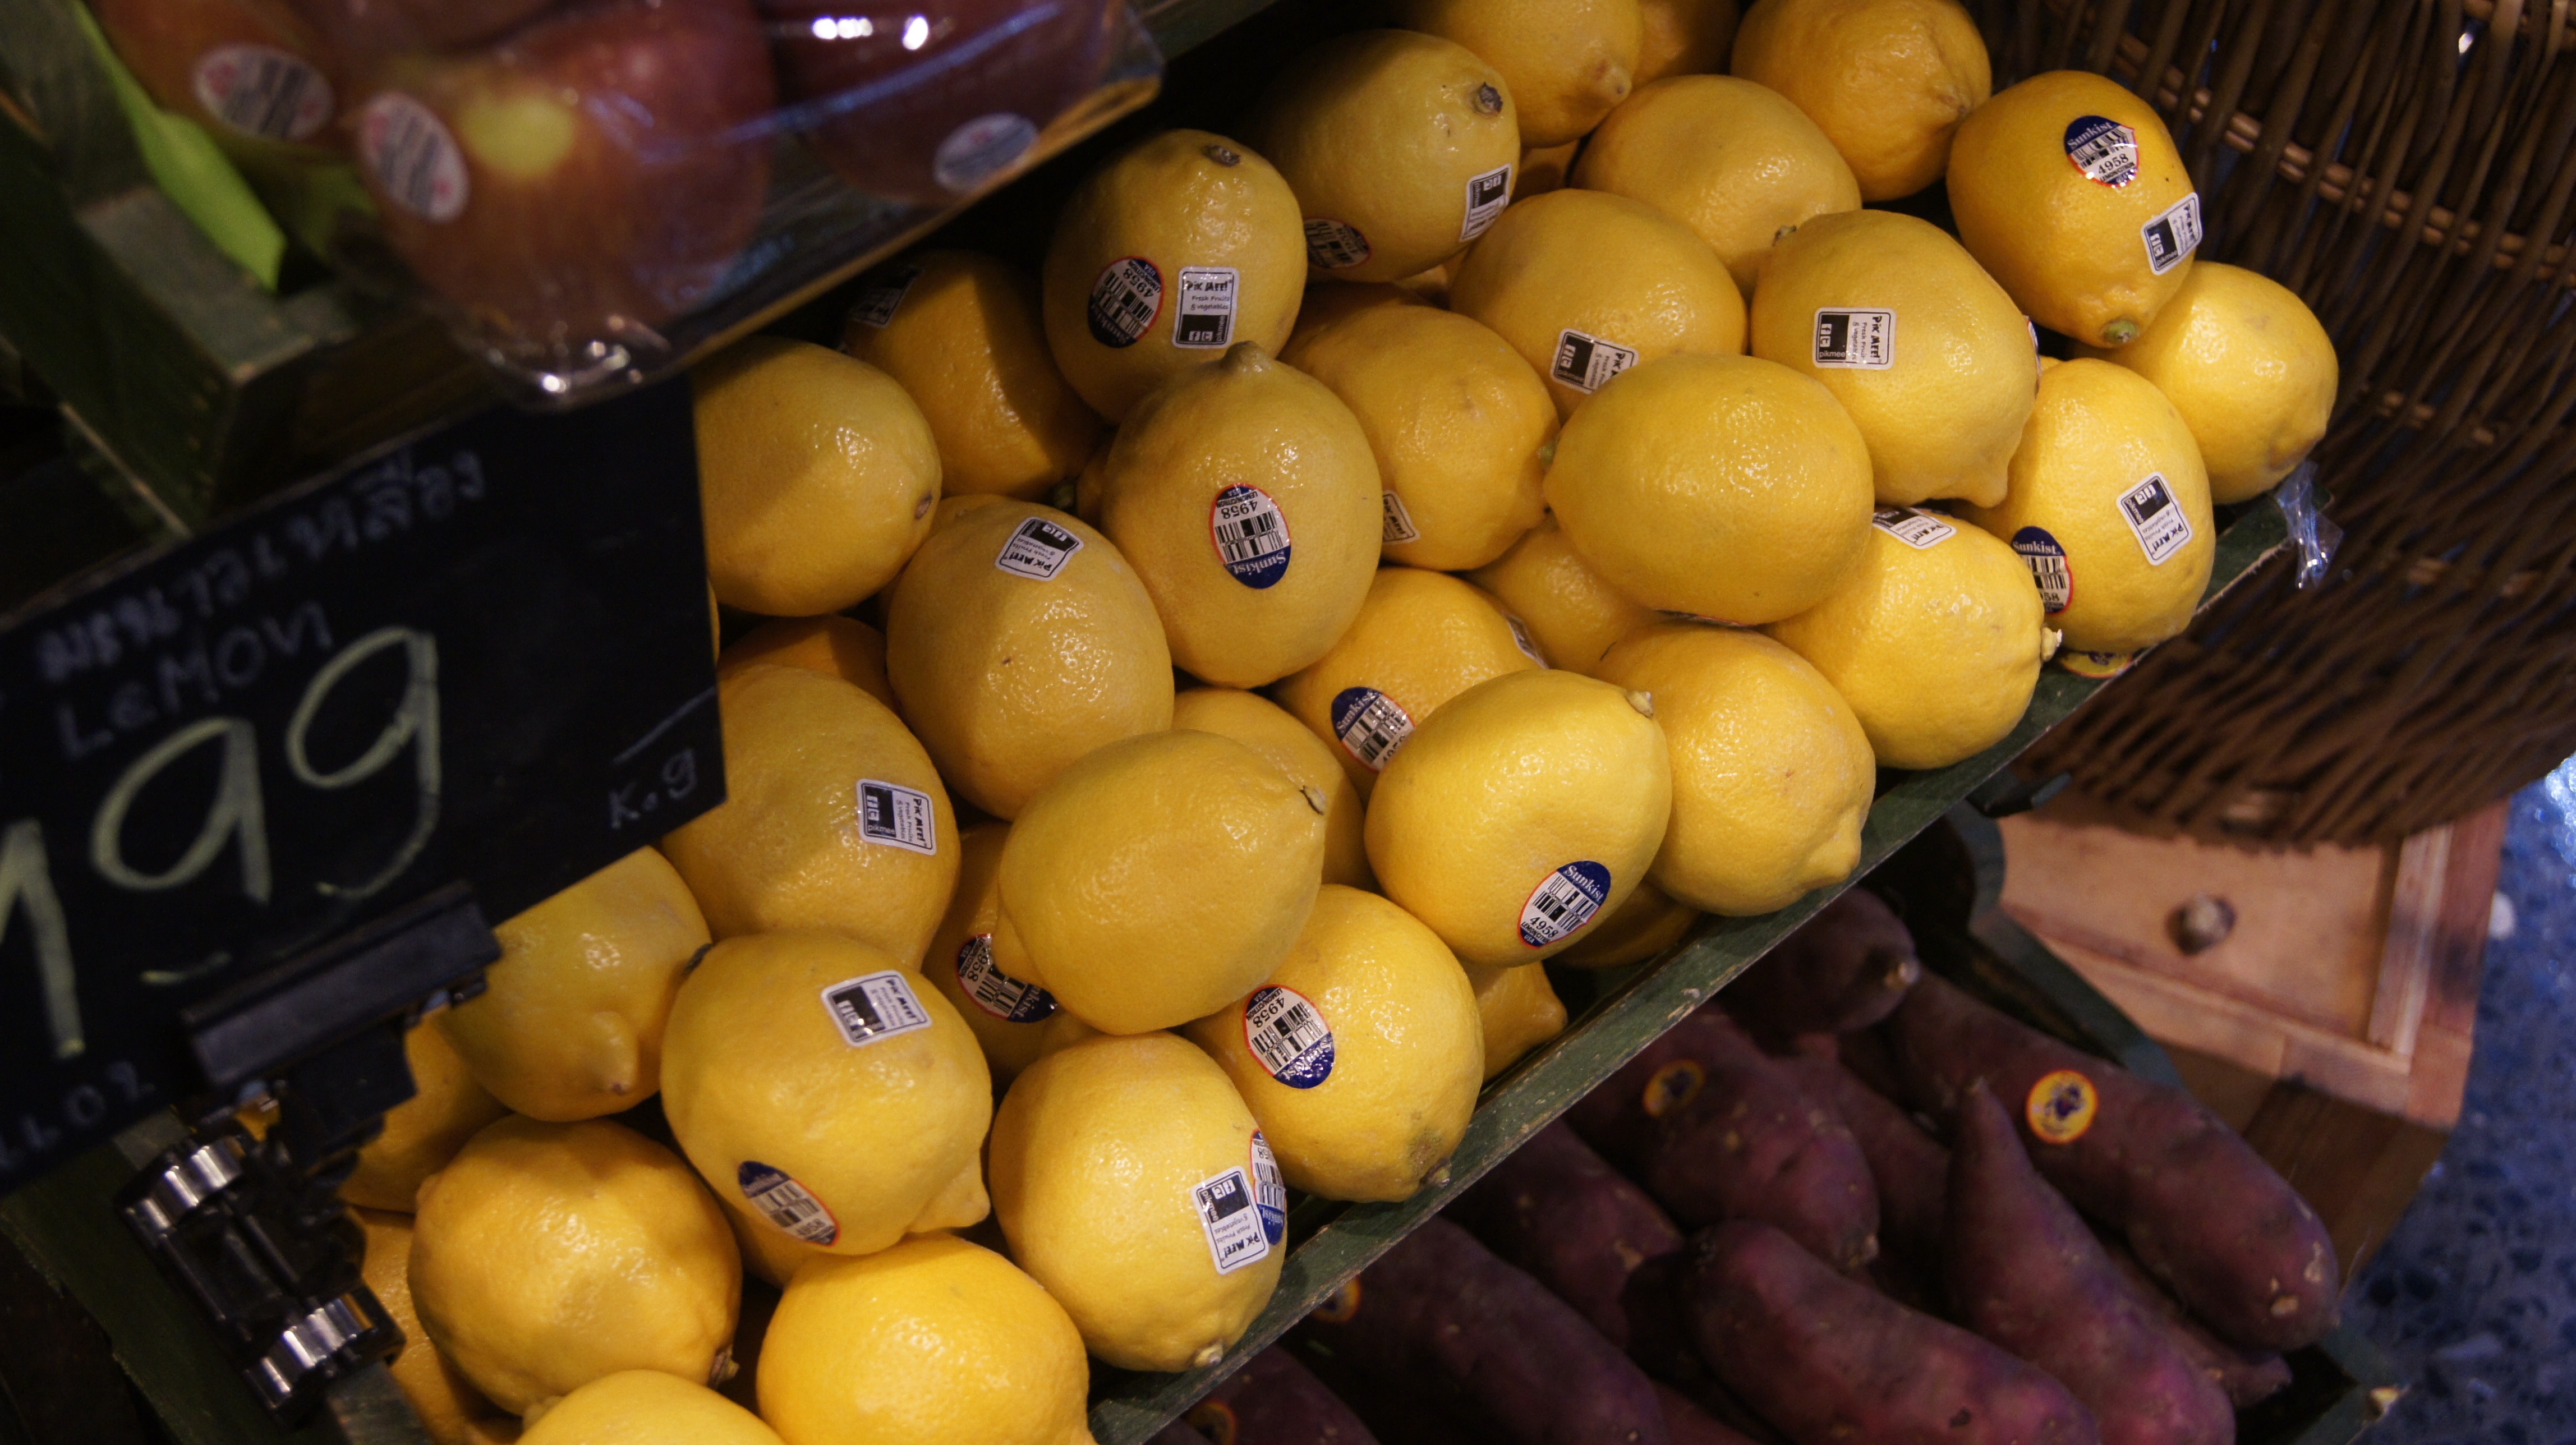
plant, fruit, food, produce, market, yellow, lemon, vitamin, citrus, sour, flowering plant, land plant